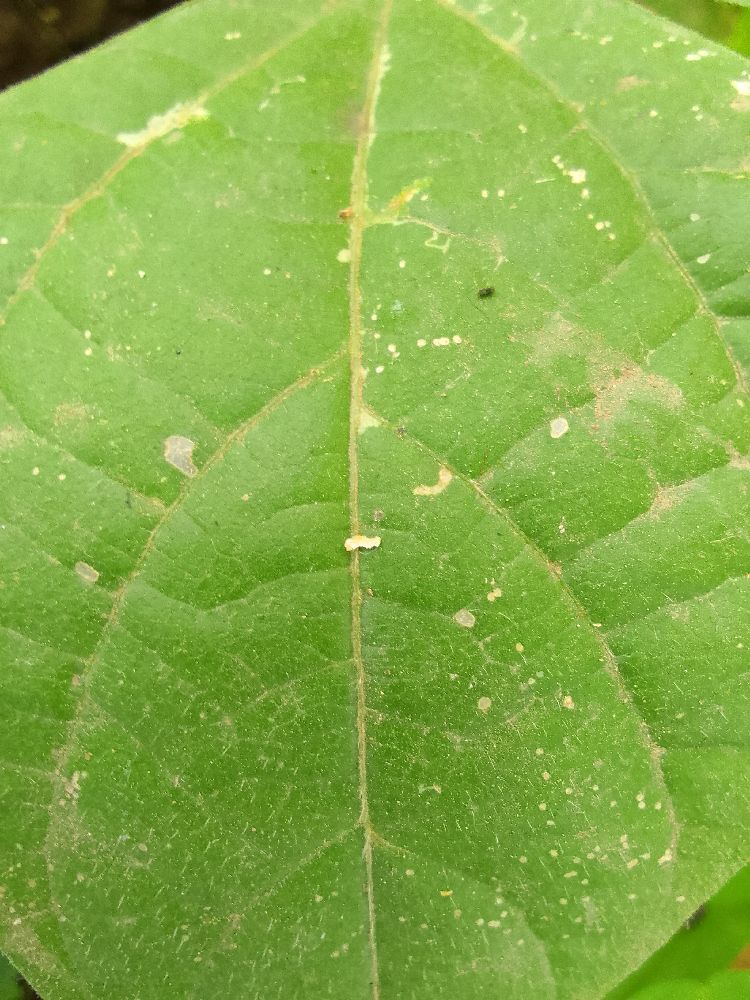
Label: healthy